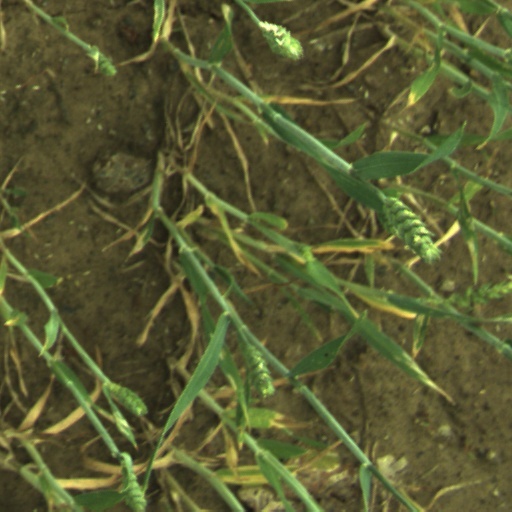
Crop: wheat